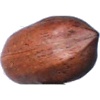
Label: nut_pecan